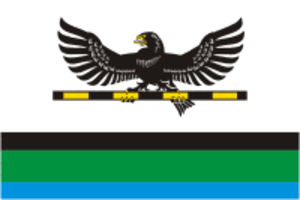
Choumikha est une ville de l'oblast de Kourgan, en Russie, et le centre administratif du raïon Choumikhinski. Sa population s'élevait à 17 582 habitants en 2015.